Jadera

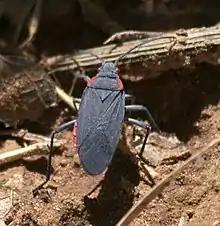
"Jadera haematoloma"

Jadera is a genus of true bugs in the soapberry bug subfamily. Members of this genus are only found in the Americas (from southern Canada through Argentina).